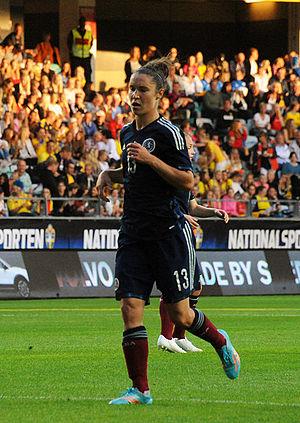
Jane Ross est une footballeuse internationale écossaise née le 18 septembre 1989 à Rothesay. Actuellement avec Manchester United, elle joue au poste d'attaquant.